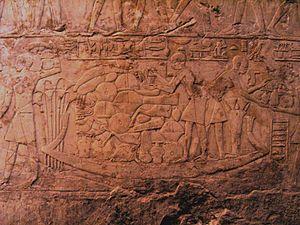
Relief de la tombe de Kherouef - XVIIIe dynastie égyptienne